Burchard of Würzburg

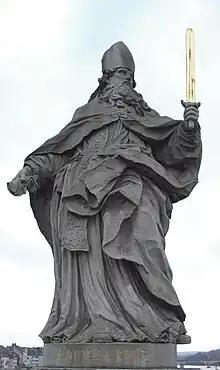
The statue of Saint Burchard on Würzburg's "Alte Mainbrücke".

Saint Burchard of Würzburg (in German Burkard or Burkhard) was an Anglo-Saxon missionary who became the first Bishop of Würzburg (741–751).